ESIM

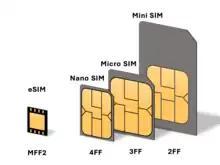
Evolution of SIM cards. An eSIM is not removable.

An eSIM (embedded SIM) is a form of SIM card that is embedded directly into a device as software installed onto a eUICC chip. First released in March 2016, eSIM is a global specification by the GSMA that enables remote SIM provisioning; end-users can change mobile network operators without the need to physically swap a SIM from the device. eSIM technology has been referred to as a disruptive innovation for the mobile telephony industry. Most flagship devices manufactured since 2018 that are not SIM locked support eSIM technology; as of October 2023, there were 134 models of mobile phones that supported eSIMs. In addition to mobile phones, tablet computers, and smartwatches, eSIM technology is used for Internet of things applications such as connected cars (smart rearview mirrors, on-board diagnostics, vehicle Wi-Fi hotspots), artificial intelligence translators, MiFi devices, smart earphones, smart metering, GPS tracking units, database transaction units, bicycle-sharing systems, advertising players, and closed-circuit television cameras. A report stated that by 2025, 98% of mobile network operators were expected to offer eSIMs.